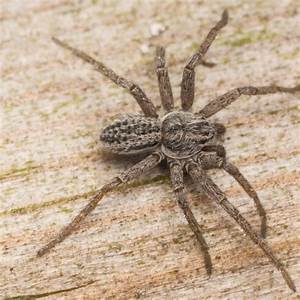
Label: ragno